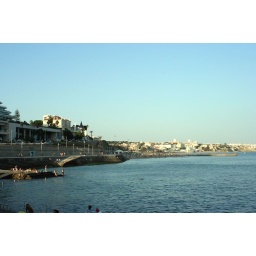
The beach near the train station at Cascais.